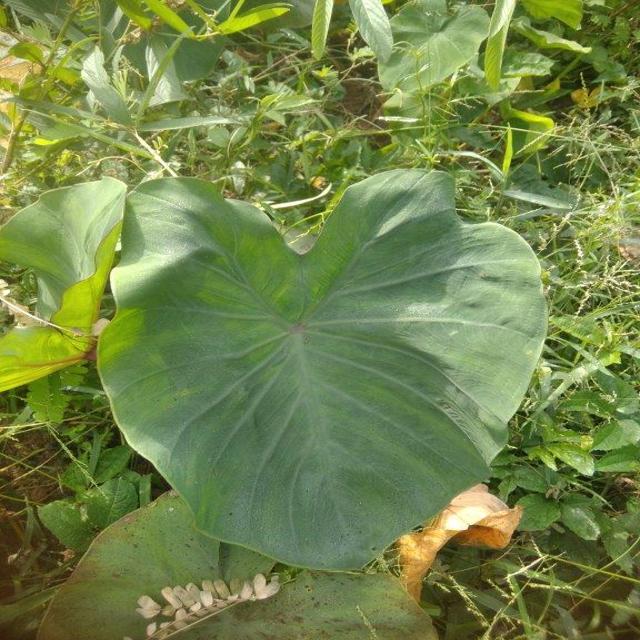
Label: Healthy